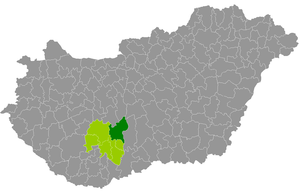
Le district de Paks est un des 6 districts du comitat de Tolna en Hongrie. Il compte 49 610 habitants et rassemble 15 localités : 13 communes et 2 villes dont Paks, son chef-lieu.